DAPI

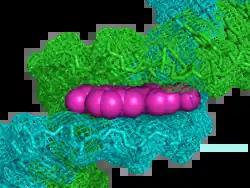
DAPI (magenta) bound to the minor groove of DNA (green and blue). From .

DAPI's blue emission is convenient for microscopists who wish to use multiple fluorescent stains in a single sample. There is some fluorescence overlap between DAPI and green-fluorescent molecules like fluorescein and green fluorescent protein (GFP) but the effect of this is small.